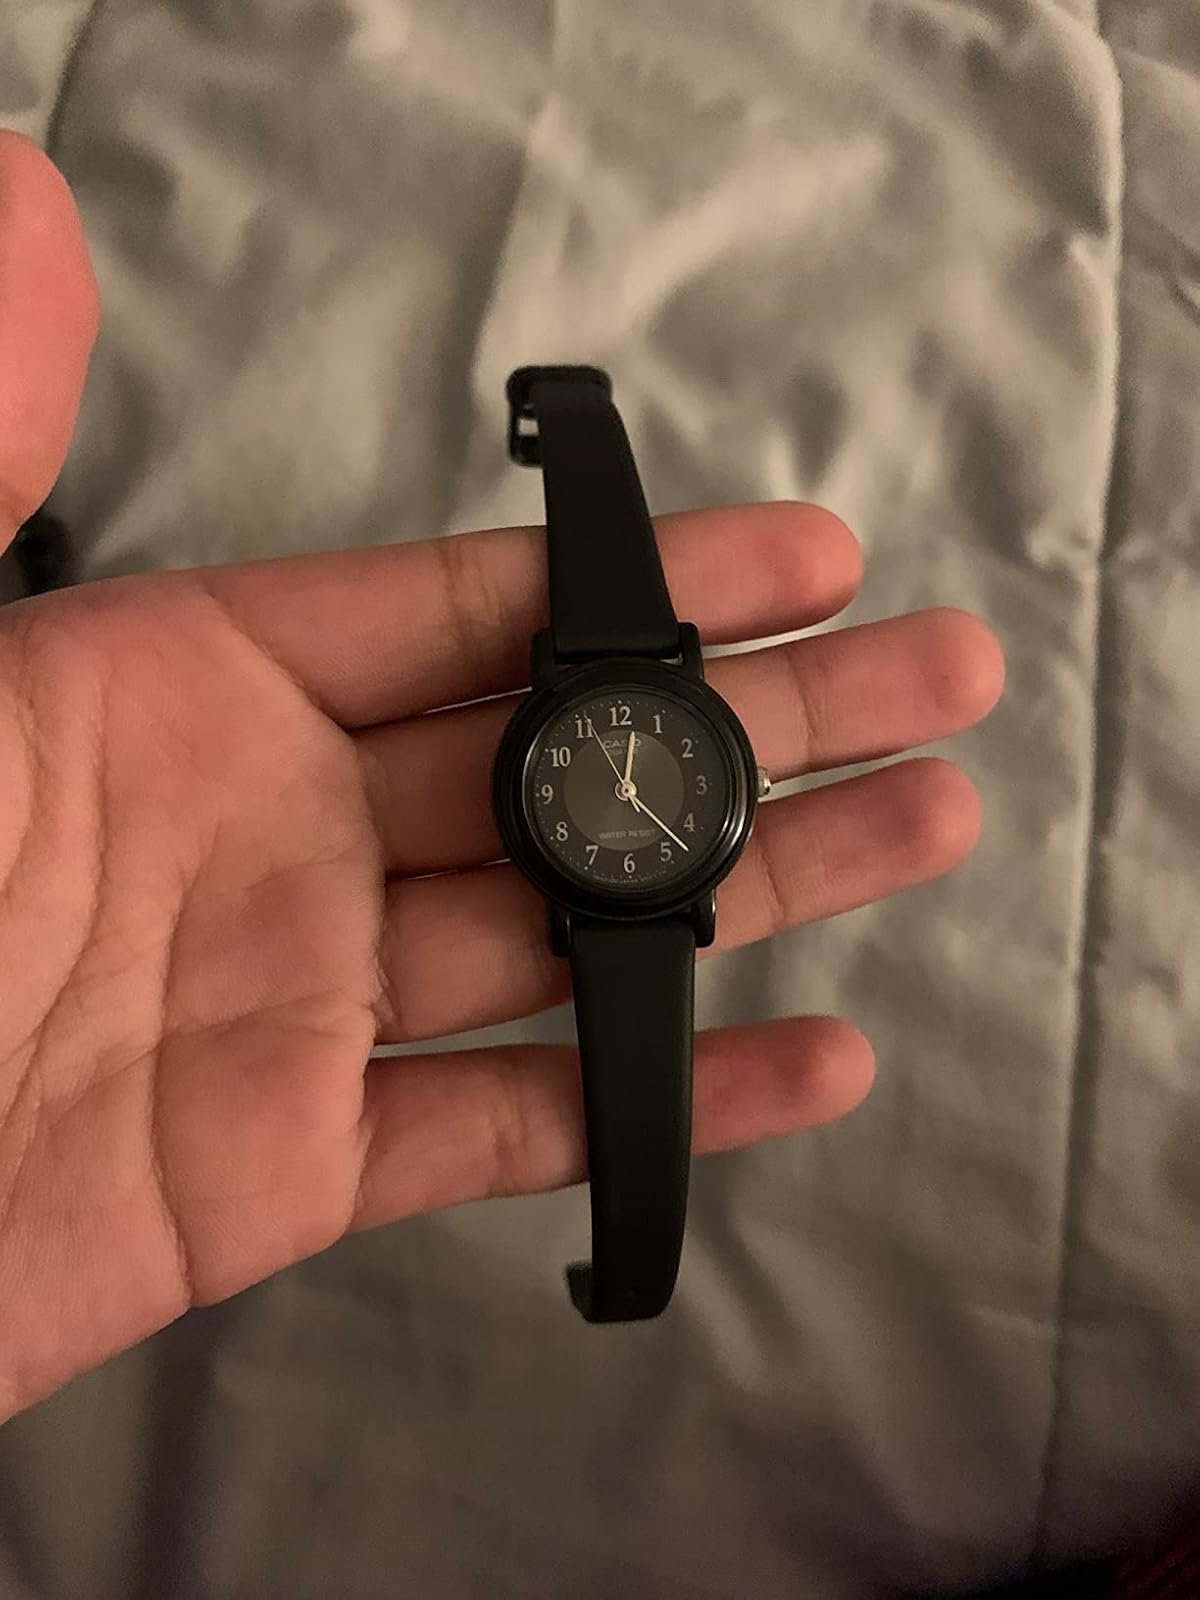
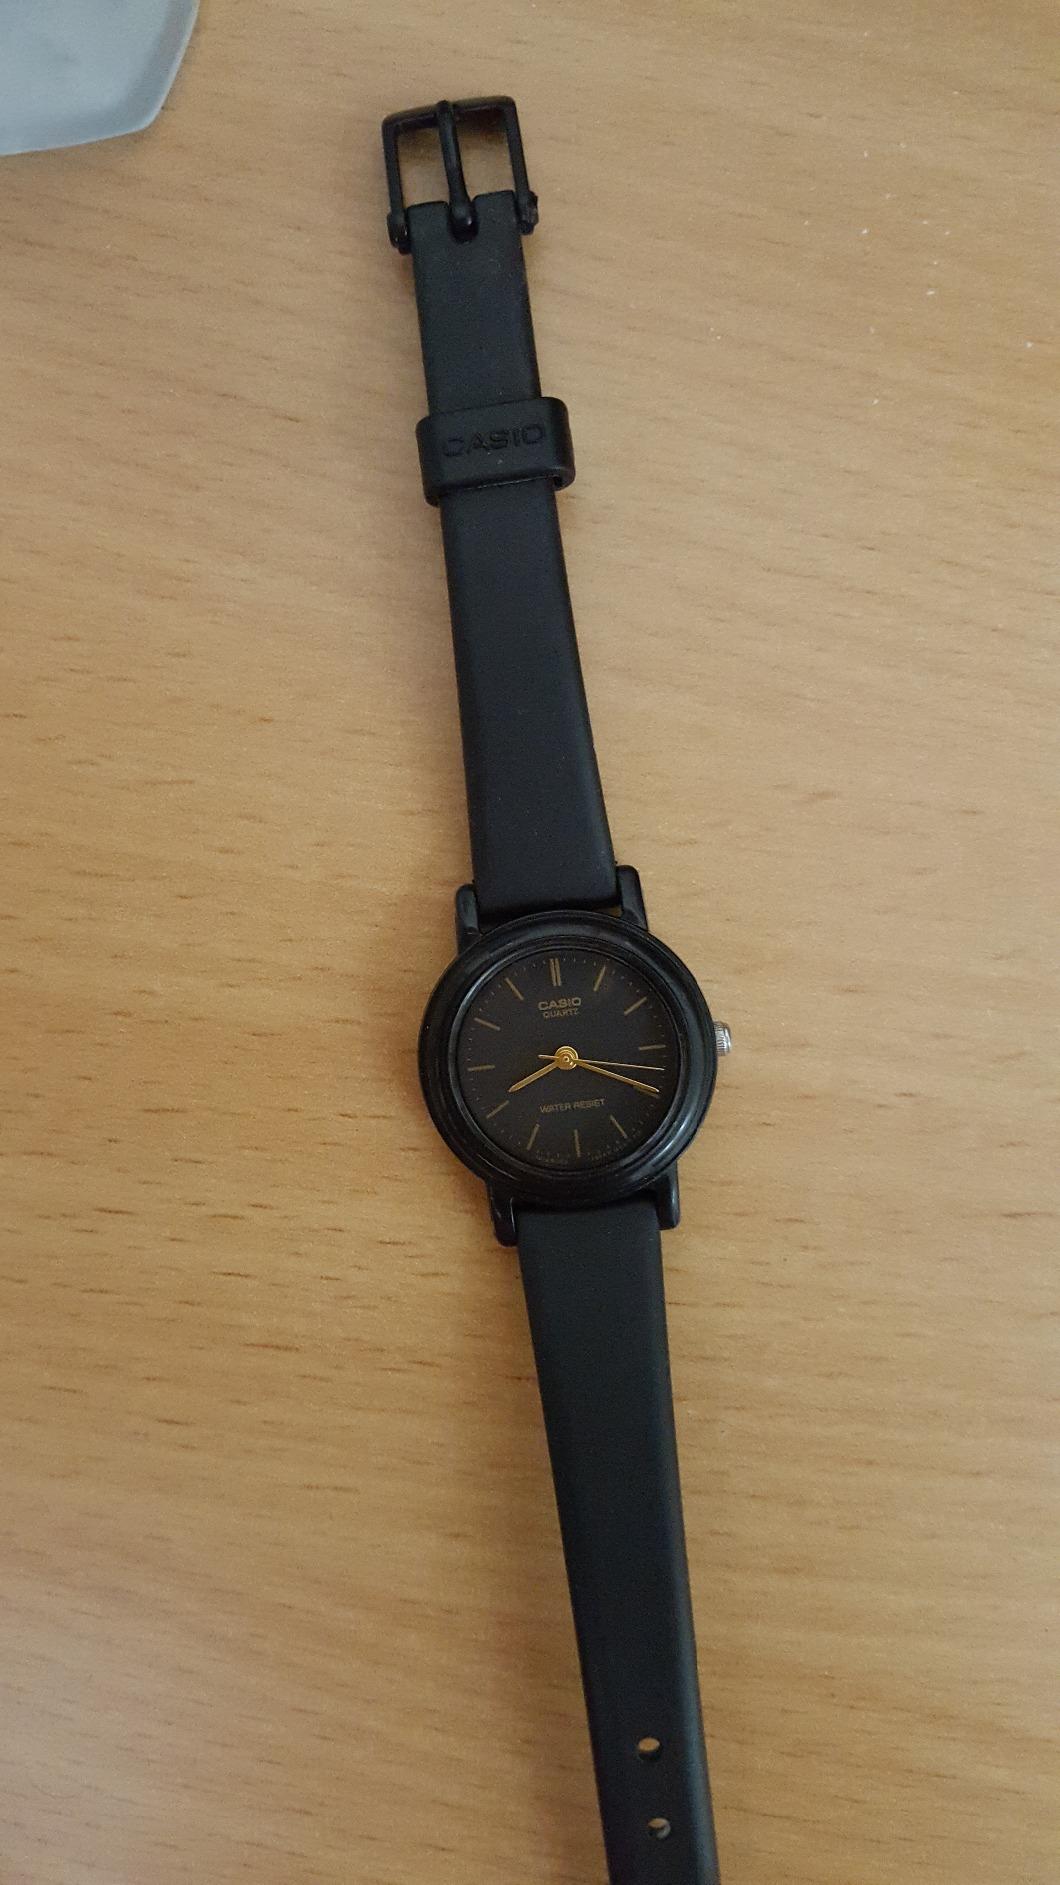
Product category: accessories_watch
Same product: no